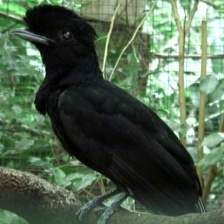
Species: UMBRELLA BIRD
Scientific name: CEPHALOPTERUS